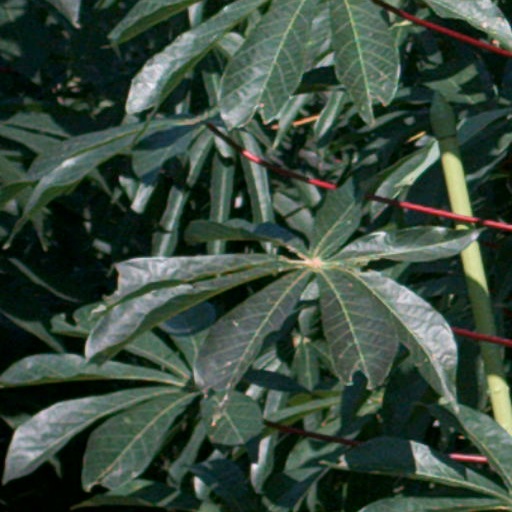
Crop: cassava